St. Odile (Freiburg)

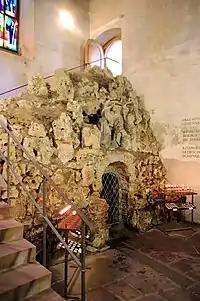
Saint Odile spring in the chapel

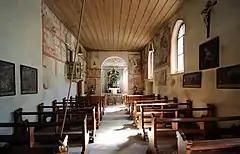
Interior of the chapel

It is one of the oldest pilgrimage destinations in Germany. The chapel is consecrated to Saint Odile. She is usually depicted with an abbess bar and a book on which two or three eyes are lying, indicating that she was born blind and is believed to cure eye diseases. The church was built over a spring whose water contains radon which is said to alleviate eye diseases. It is open to the public.